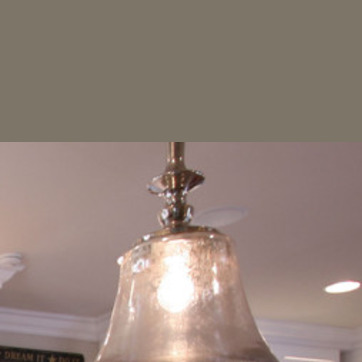
Material: metal